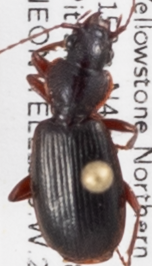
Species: Cymindis cribricollis
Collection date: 2018-07-26
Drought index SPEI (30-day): -1.348
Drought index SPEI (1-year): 1.834
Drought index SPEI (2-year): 1.01